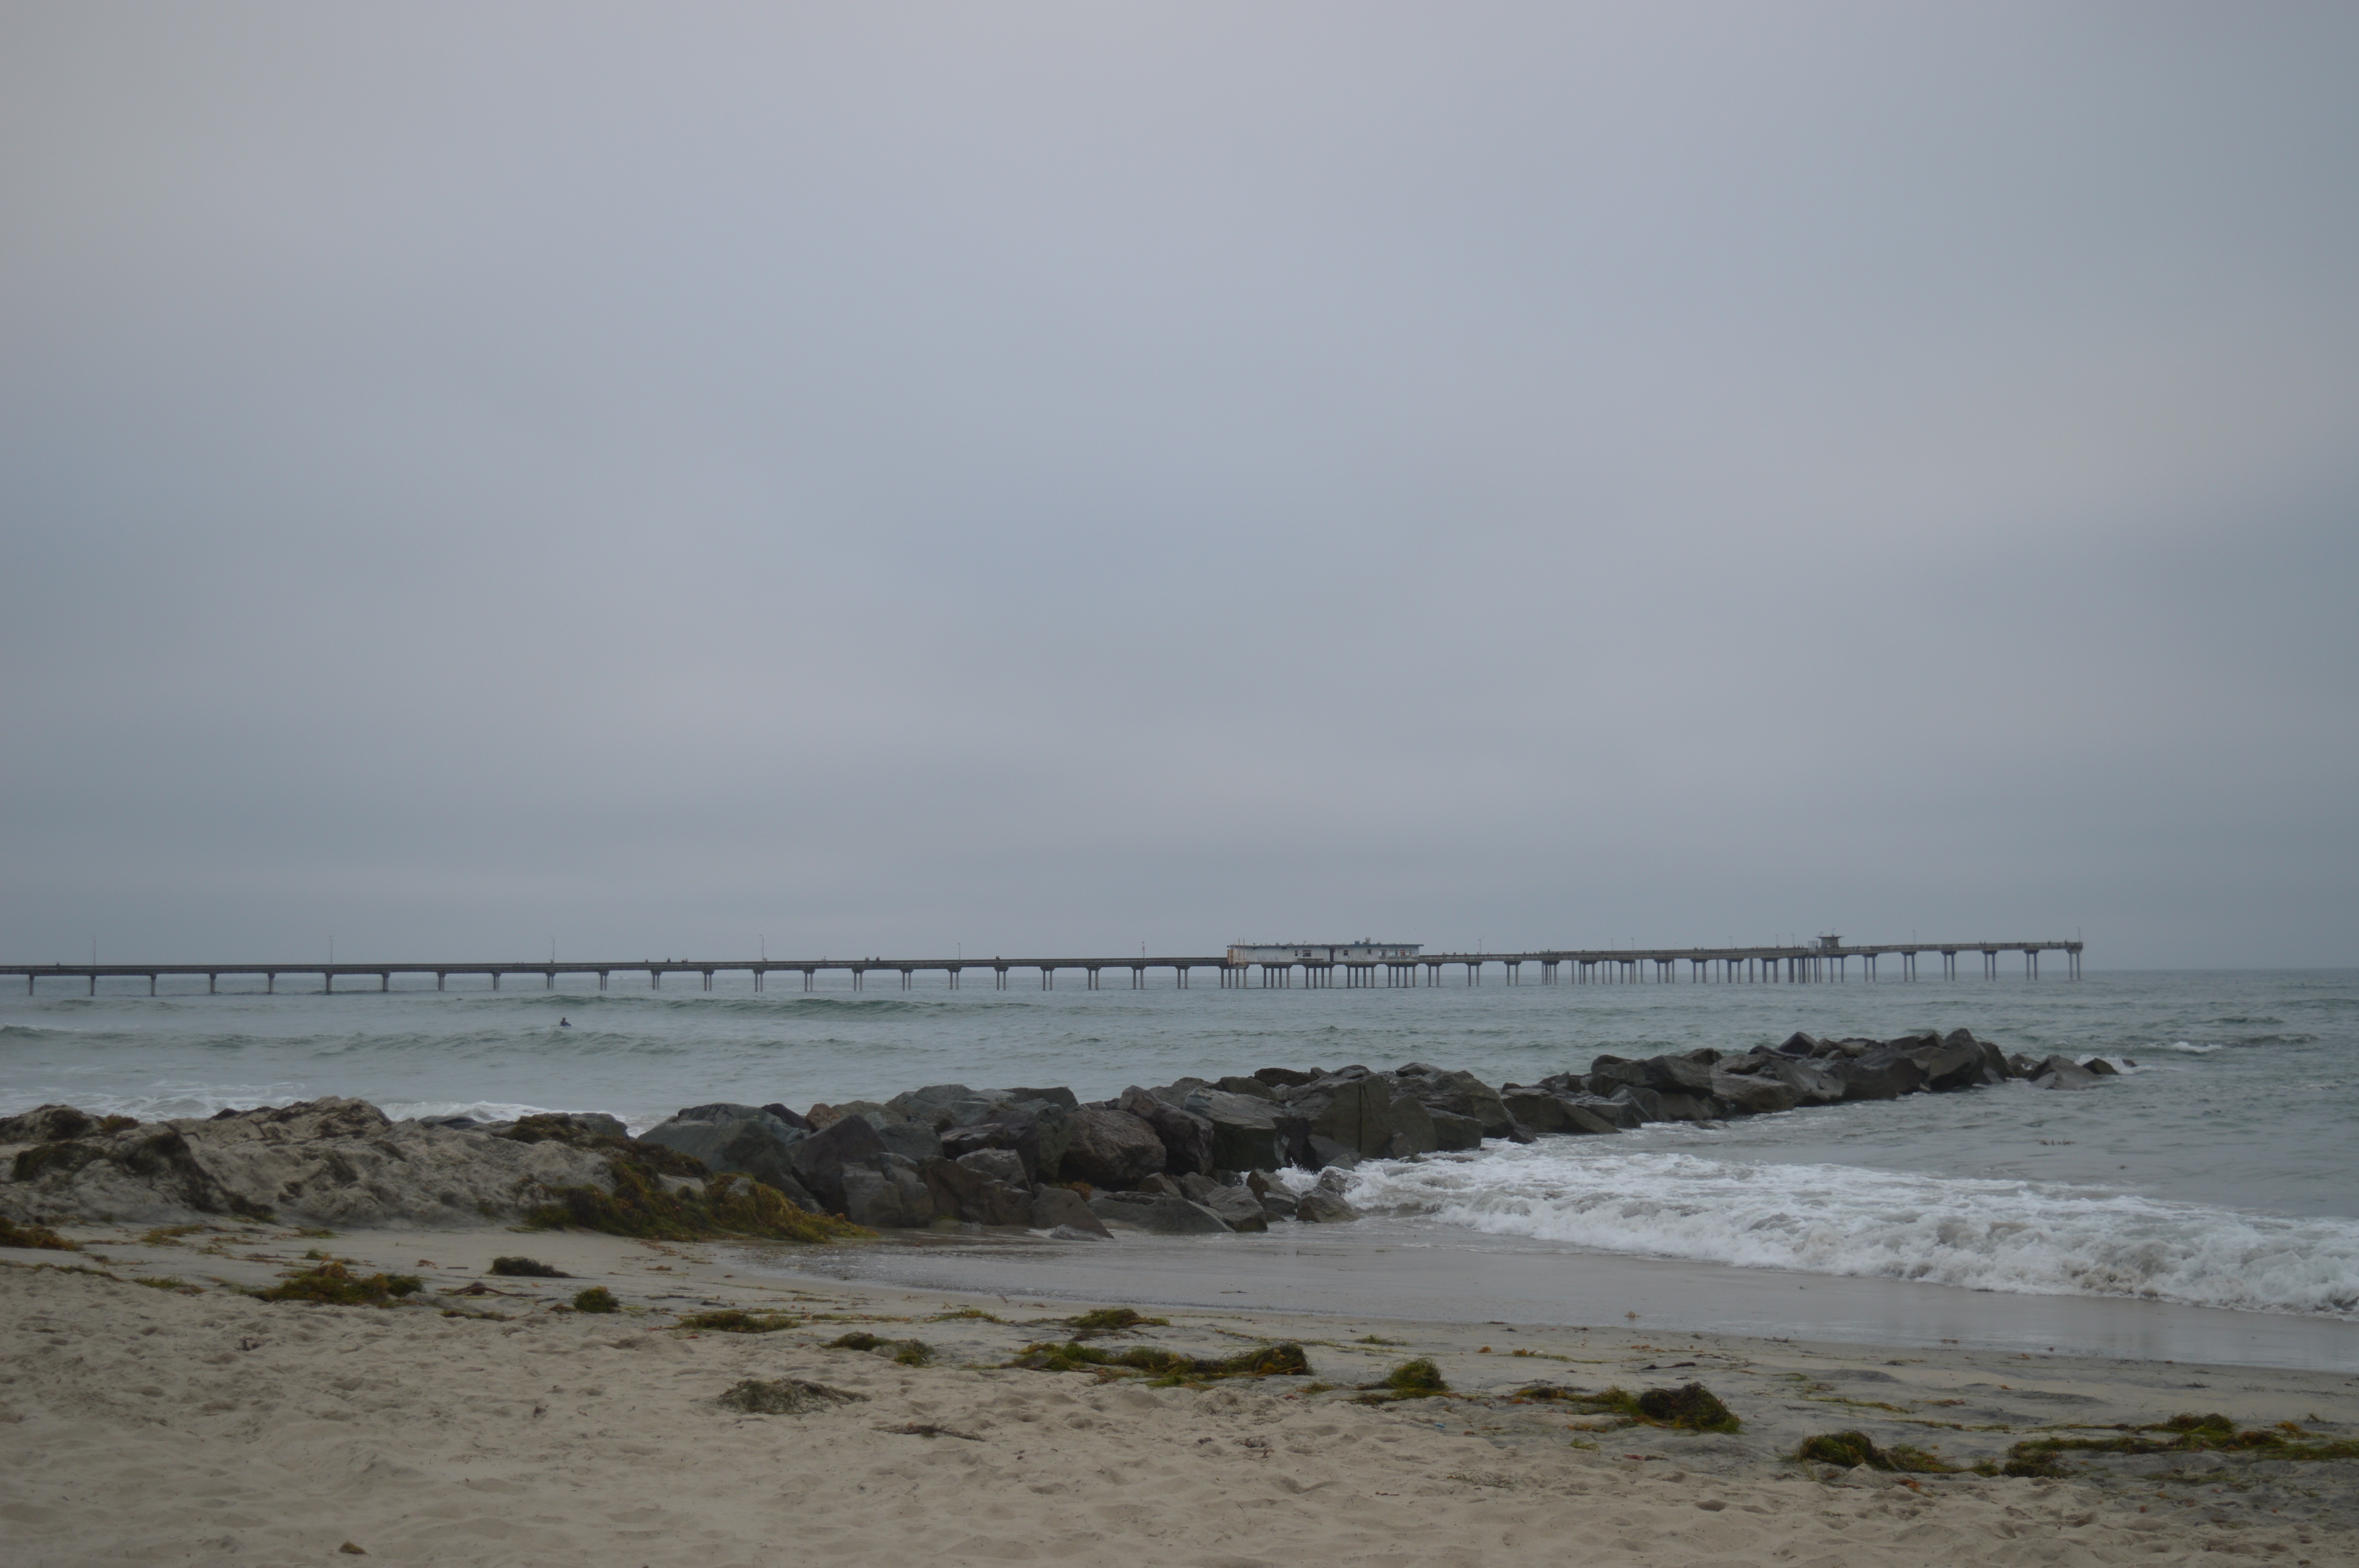
beach, sea, coast, water, sand, ocean, horizon, cloud, shore, wave, shoreline, weather, bay, blue, california, body of water, gloomy, san diego, mudflat, atmospheric phenomenon, wind wave